Bruce Reynolds

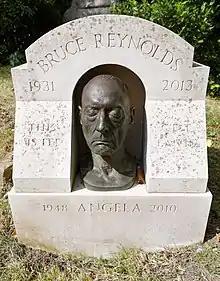
Reynolds's grave in Highgate Cemetery

On release he gained a profile in the media as a "former criminal" figure, and acted as a consultant on the film "Buster", with Larry Lamb portraying Reynolds. Reynolds then published his autobiography "The Autobiography of a Thief" (1995). In the book, Reynolds commented on the curse that followed him around, as no one wanted to employ him either legally or illegally: